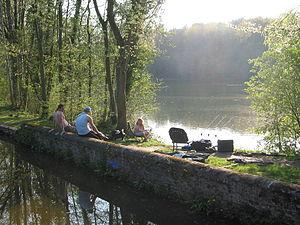
Saint-Denis est une section de la ville belge de Mons située en Région wallonne dans la province de Hainaut.